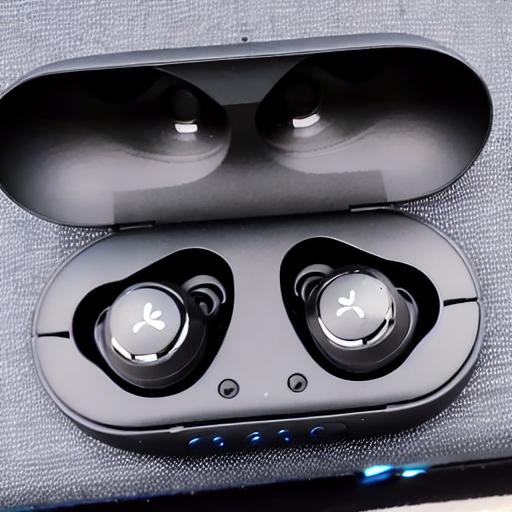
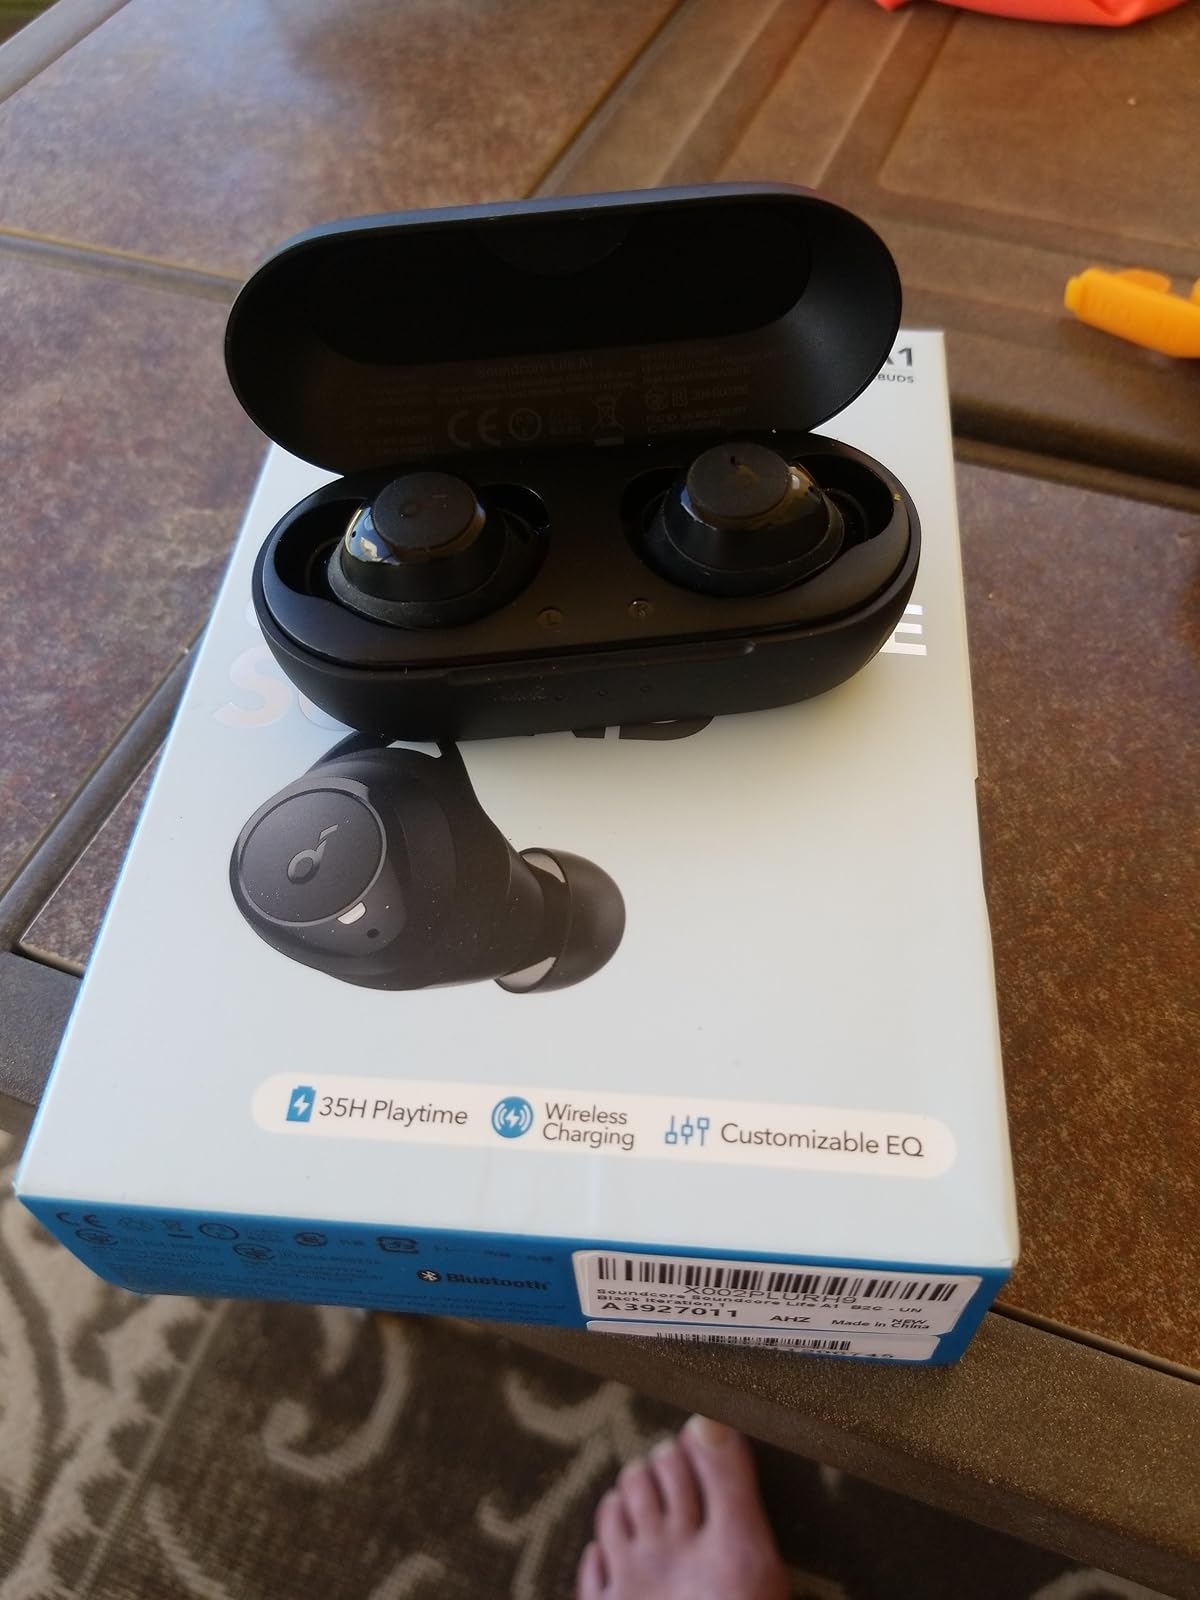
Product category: earbuds
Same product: no